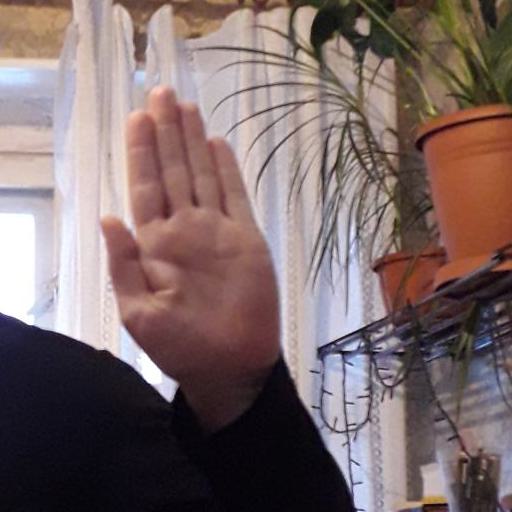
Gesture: stop